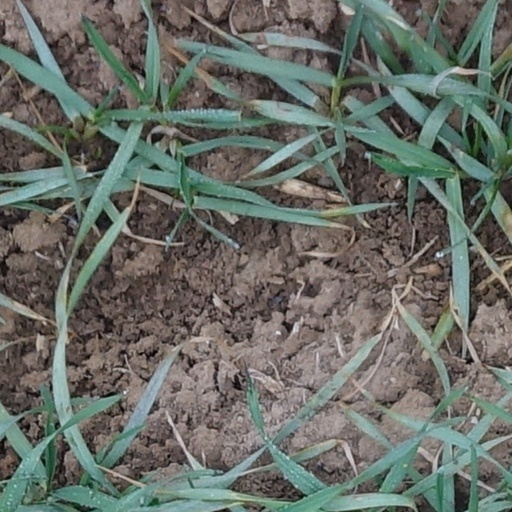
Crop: wheat